Chogyal

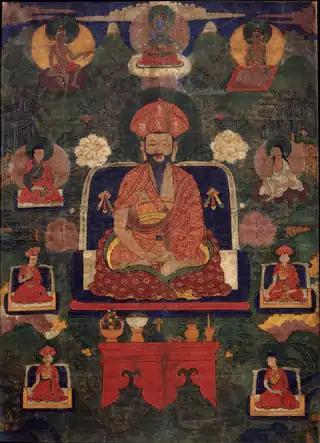
Painting of Shabdrung Ngawang Namgyal

In Bhutan, "dharmaraja" or "Righteous King" is a title which was also conferred upon a special class of temporal and spiritual rulers. In Bhutan, the Chogyal were given the respectful title Zhabdrung. In this context, the Chogyal was a recognised reincarnation (or succession of reincarnations) of Shabdrung Ngawang Namgyal, the 17th century Tibetan-born founder of Bhutan. A position of supreme importance, the Bhutanese Chogyal was above both the highest monastic authority, the Je Khenpo, and the highest temporal ruler, the Deb Raja or Druk Desi. There were two main lines of Zhabdrung incarnations in Bhutan.